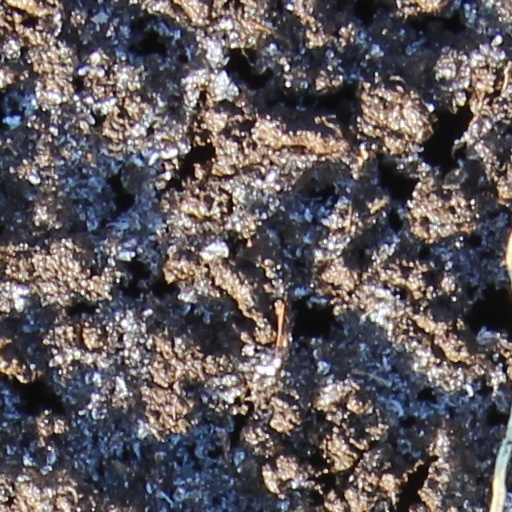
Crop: wheat